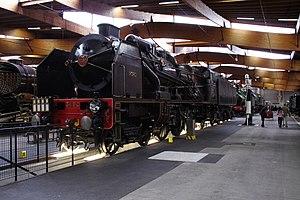
La ligne de Paris-Nord à Lille est l'une des grandes artères radiales du réseau ferré français. D'une longueur de 251 kilomètres, elle relie Paris à Lille, à travers les régions Île-de-France et Hauts-de-France. Tracée le plus souvent en fond de vallée ou en plaine dans le relief peu accentué du Nord de la France, cette grande radiale possède un profil plutôt favorable et un équipement de bon niveau, autorisant des vitesses assez élevées.